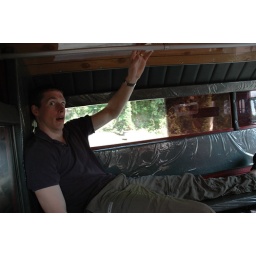
Winding, nauseating ride down the mountain in the back of a sawngthew (pick up truck with seats)